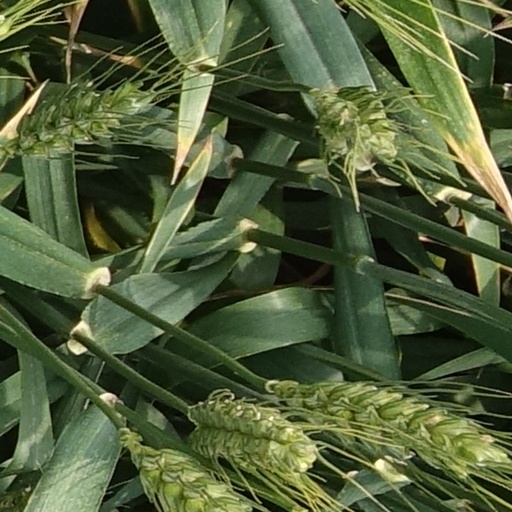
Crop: wheat